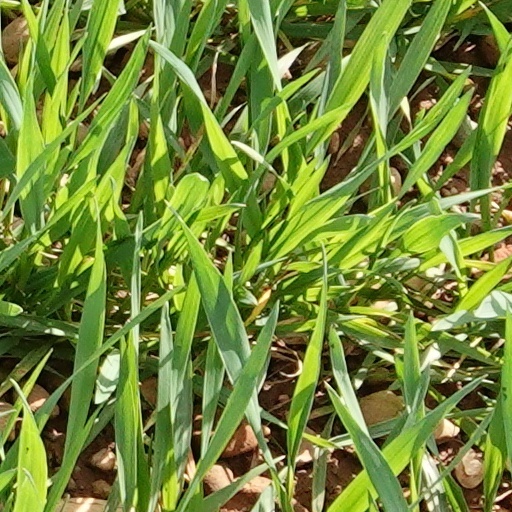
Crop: wheat